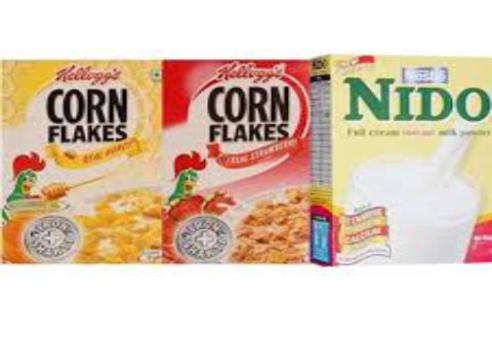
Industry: Food